John Lucie Blackman

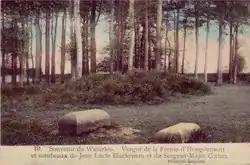
Graves of John Lucie Blackman and Sergeant-Major Edward Cotton at Hougoumont

Having joined the Coldstream Guards as an ensign by purchase on 10April 1810, he arrived in Spain in early 1812 as part of Sir Arthur Wellesley's army. He fought at the Battle of Salamanca in 1812 and was present at the Siege of Burgos from 19September to 21October the same year. He marched into France in 1813, where he took part in the Battle of Vitoria on 21June 1813 and the subsequent Siege of San Sebastián from July until September.